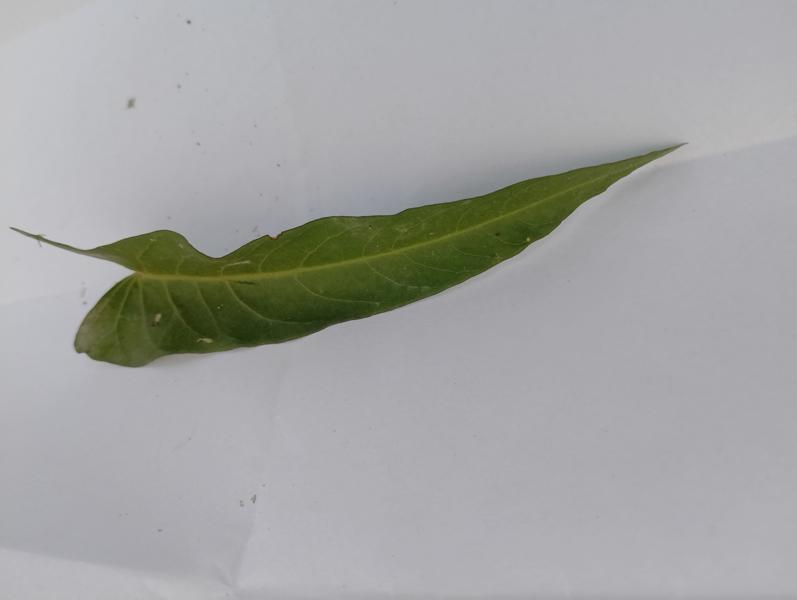
Weed species: Ipomoea aquatic